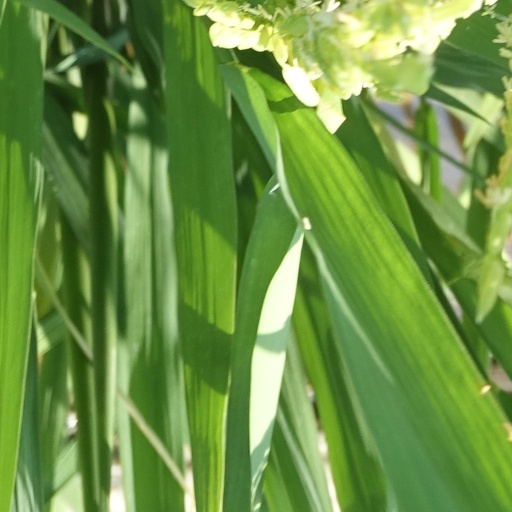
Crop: rice